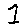
Label: 1